Joachim Gérard

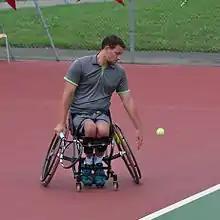

Joachim Gérard (born 15 October 1988) is a Belgian wheelchair tennis player. He has been ranked world No. 1 in singles.